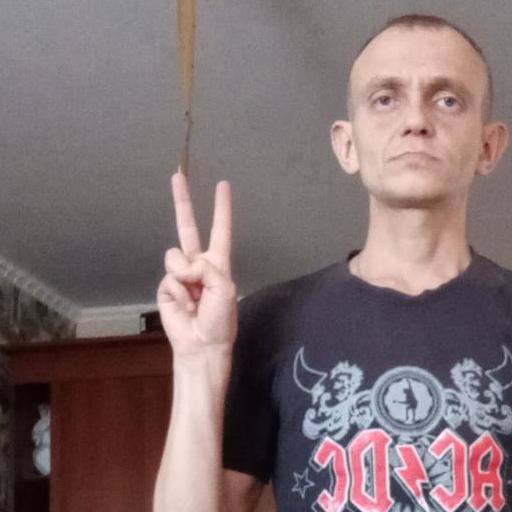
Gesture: peace